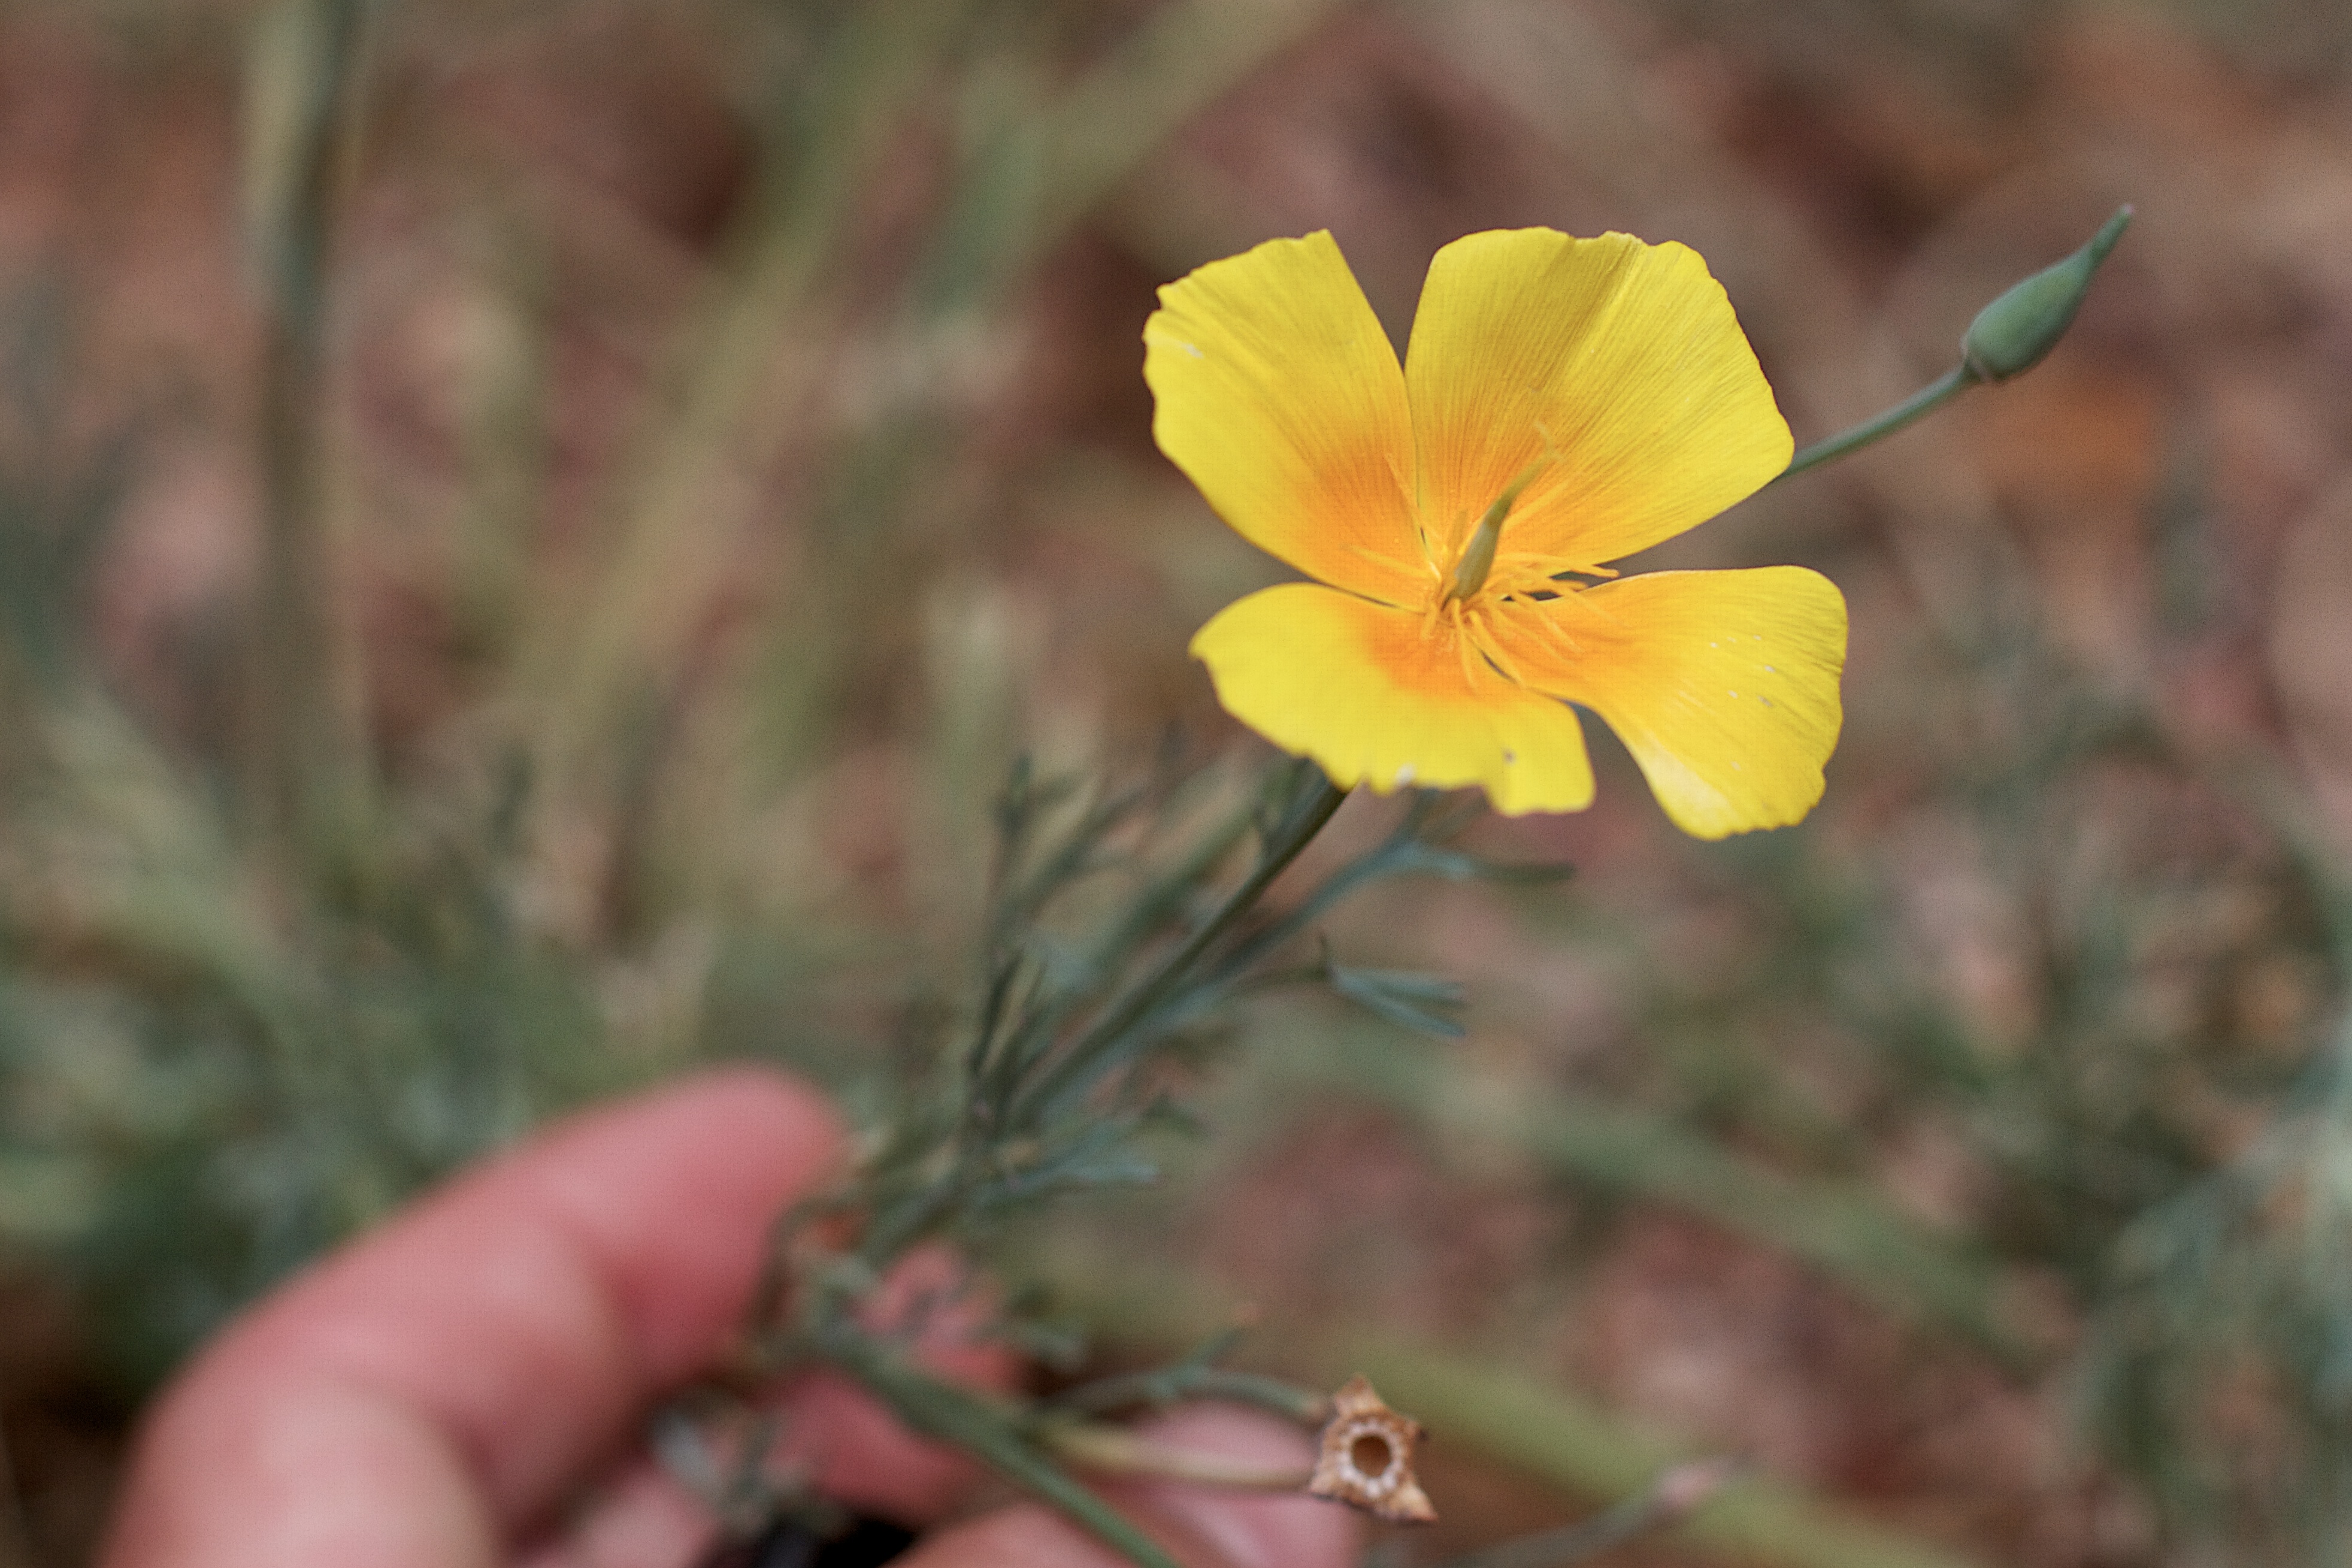
plant, flower, petal, botany, flora, wildflower, poppy, macro photography, flowering plant, land plant